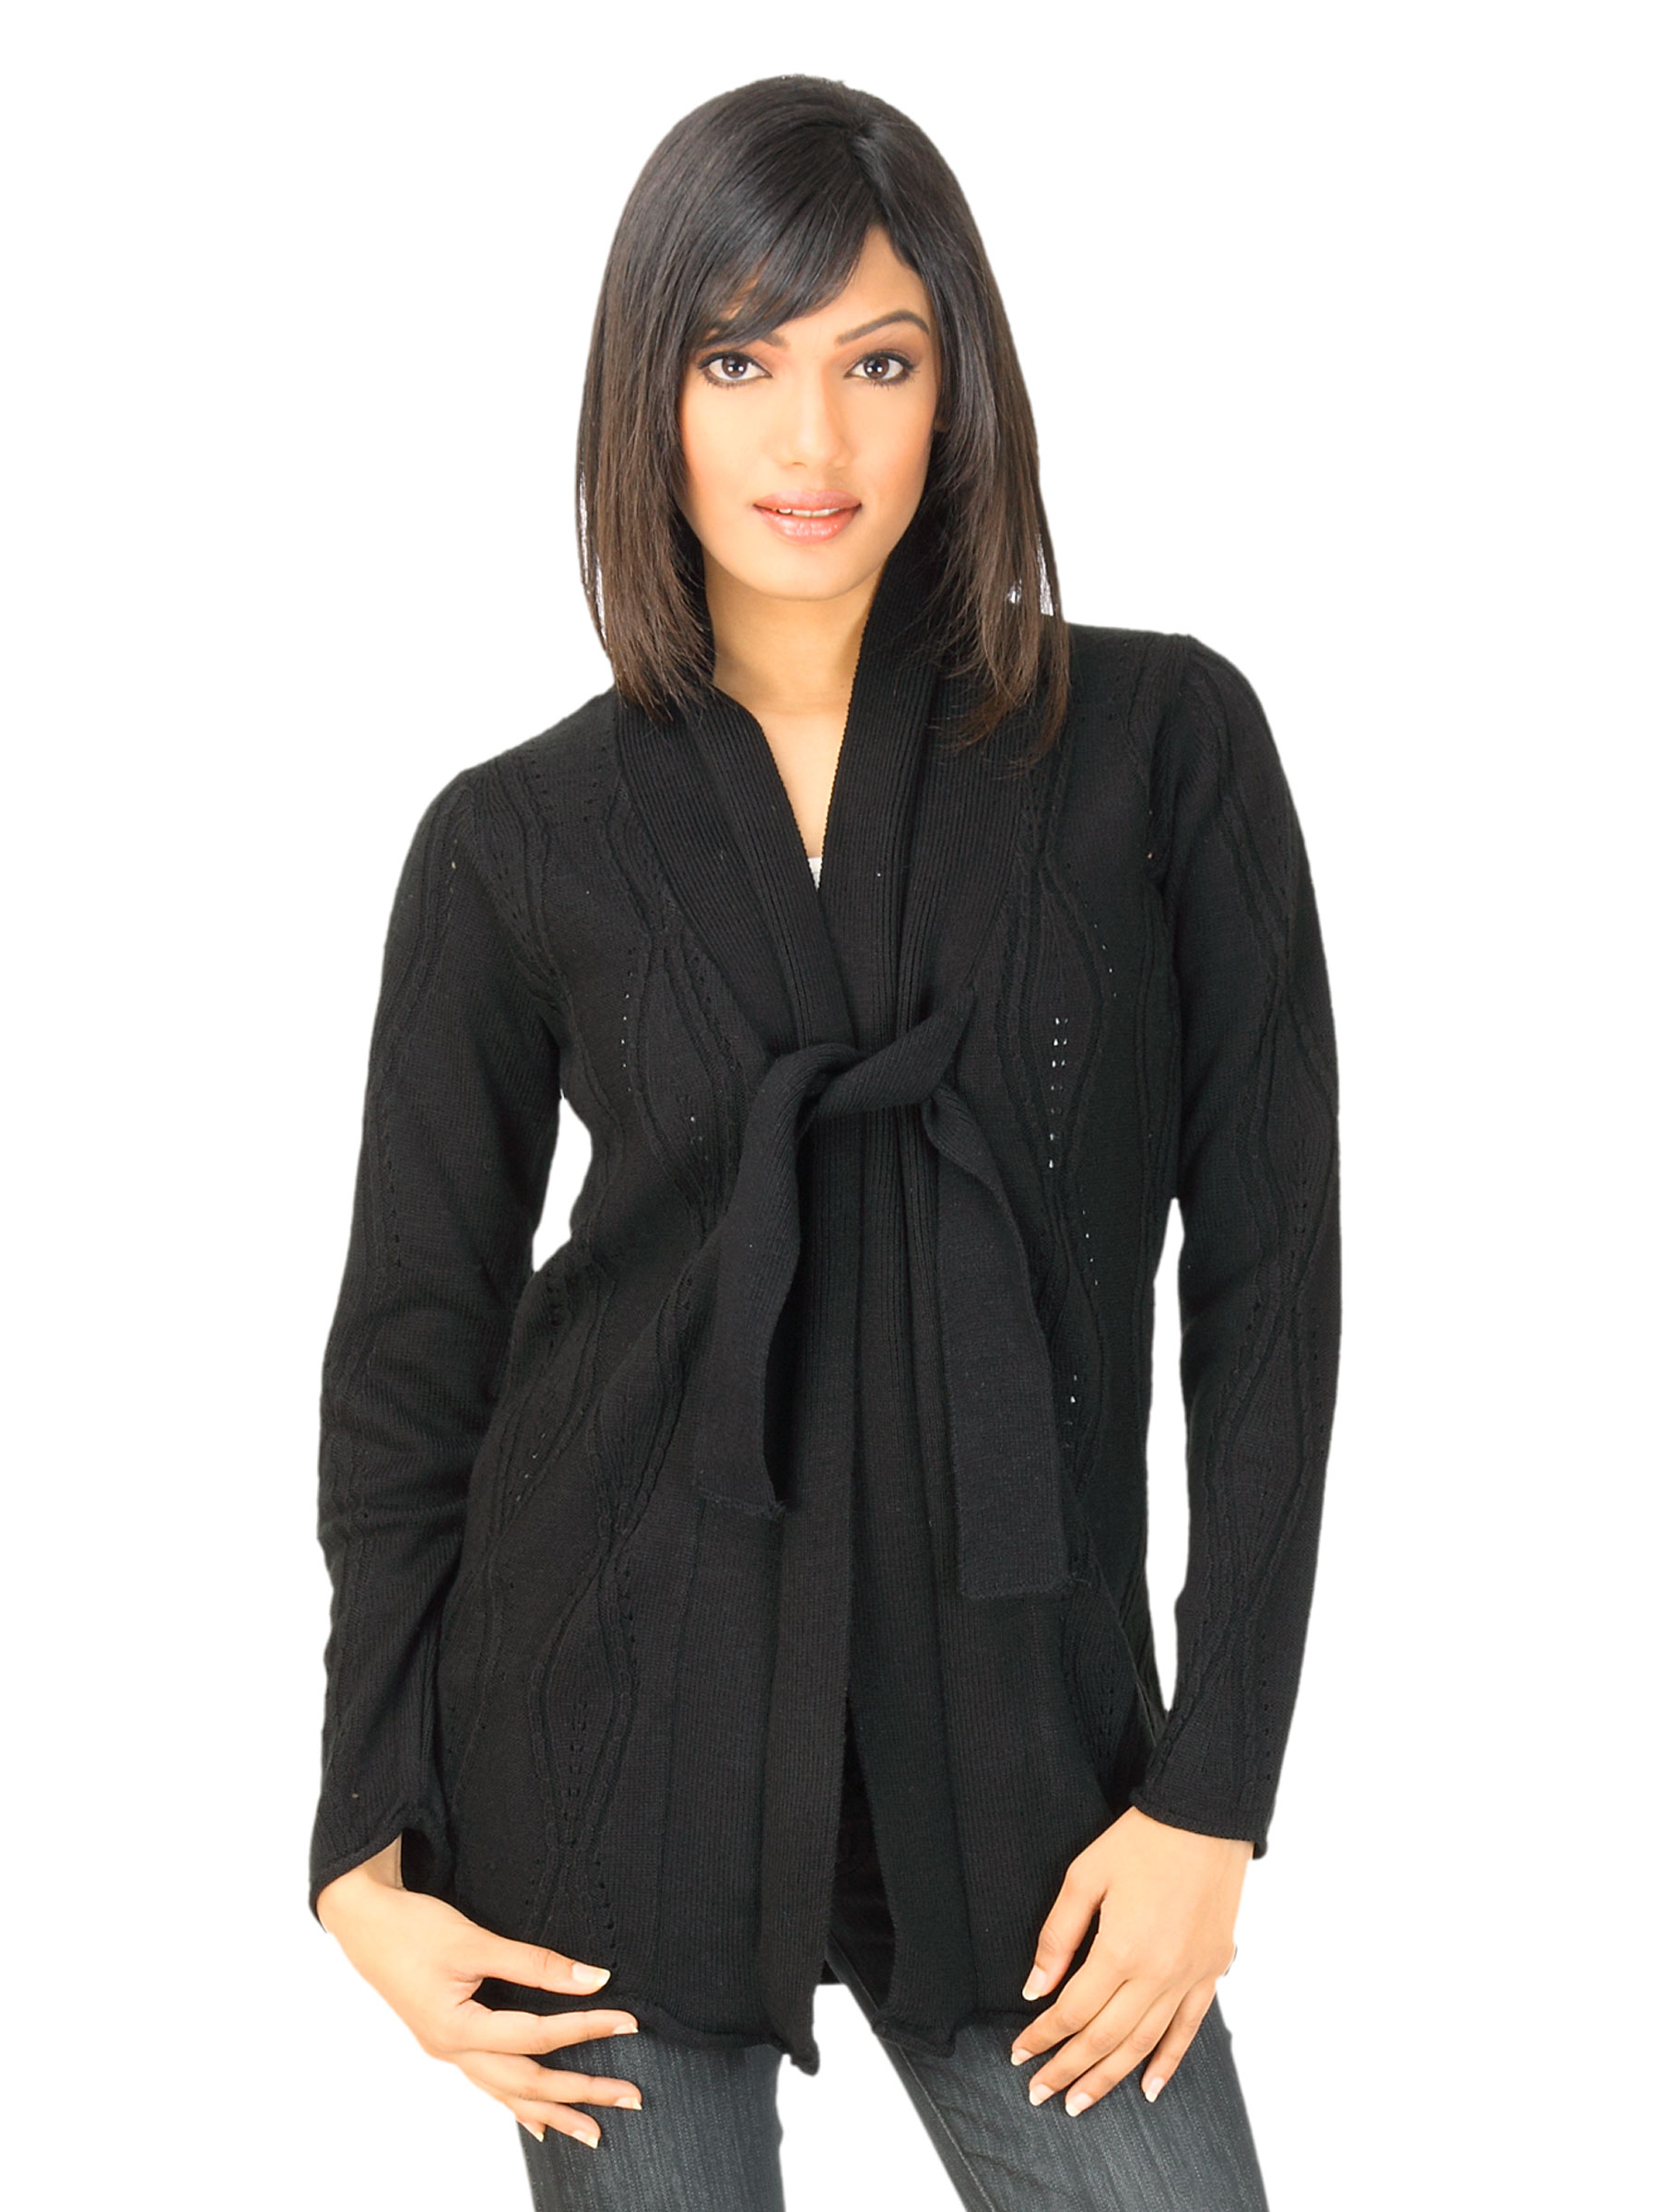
Jealous 21 Women Solid Black Sweater
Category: Apparel / Topwear / Sweaters
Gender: Women
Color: Black
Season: Fall 2011
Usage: Casual